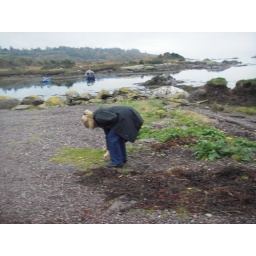
Was surprised to find shells in Ireland. Most were large Limpets and the rocks had white stripes.